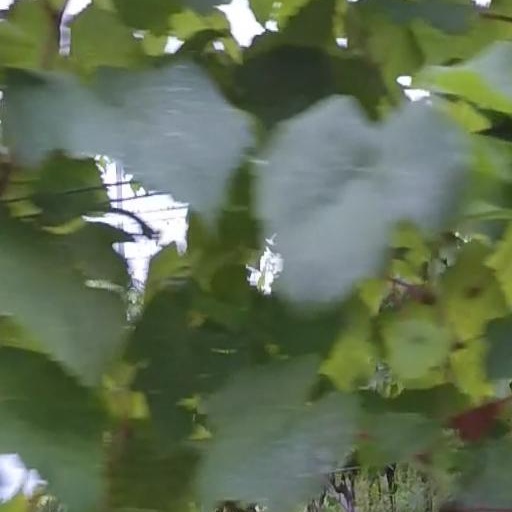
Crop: grape